Dost Mohammad of Bhopal

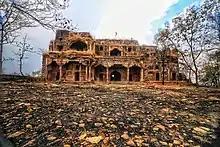
Ruins of Ginnorgarh, the Ginnor fort

In the 1710s, the area around the upper lake of Bhopal was mainly populated by the Bhil and the Gond tribals. Nizam Shah, the strongest of the local Gond warlords, ruled his territory from the Ginnor fort (Ginnorgarh in the present-day Sehore district). Ginnor was considered an impregnable fort, located at the summit of a steep 2000-foot-high rock, and surrounded by thick forest. Rani Kamlapati (or Kamlavati), the daughter of Chaudhari Kirpa-Ramchandra, was one of the seven wives of Nizam Shah. She was famous for her beauty and talents: the local legends describe her as more beautiful than a "pari" (fairy).